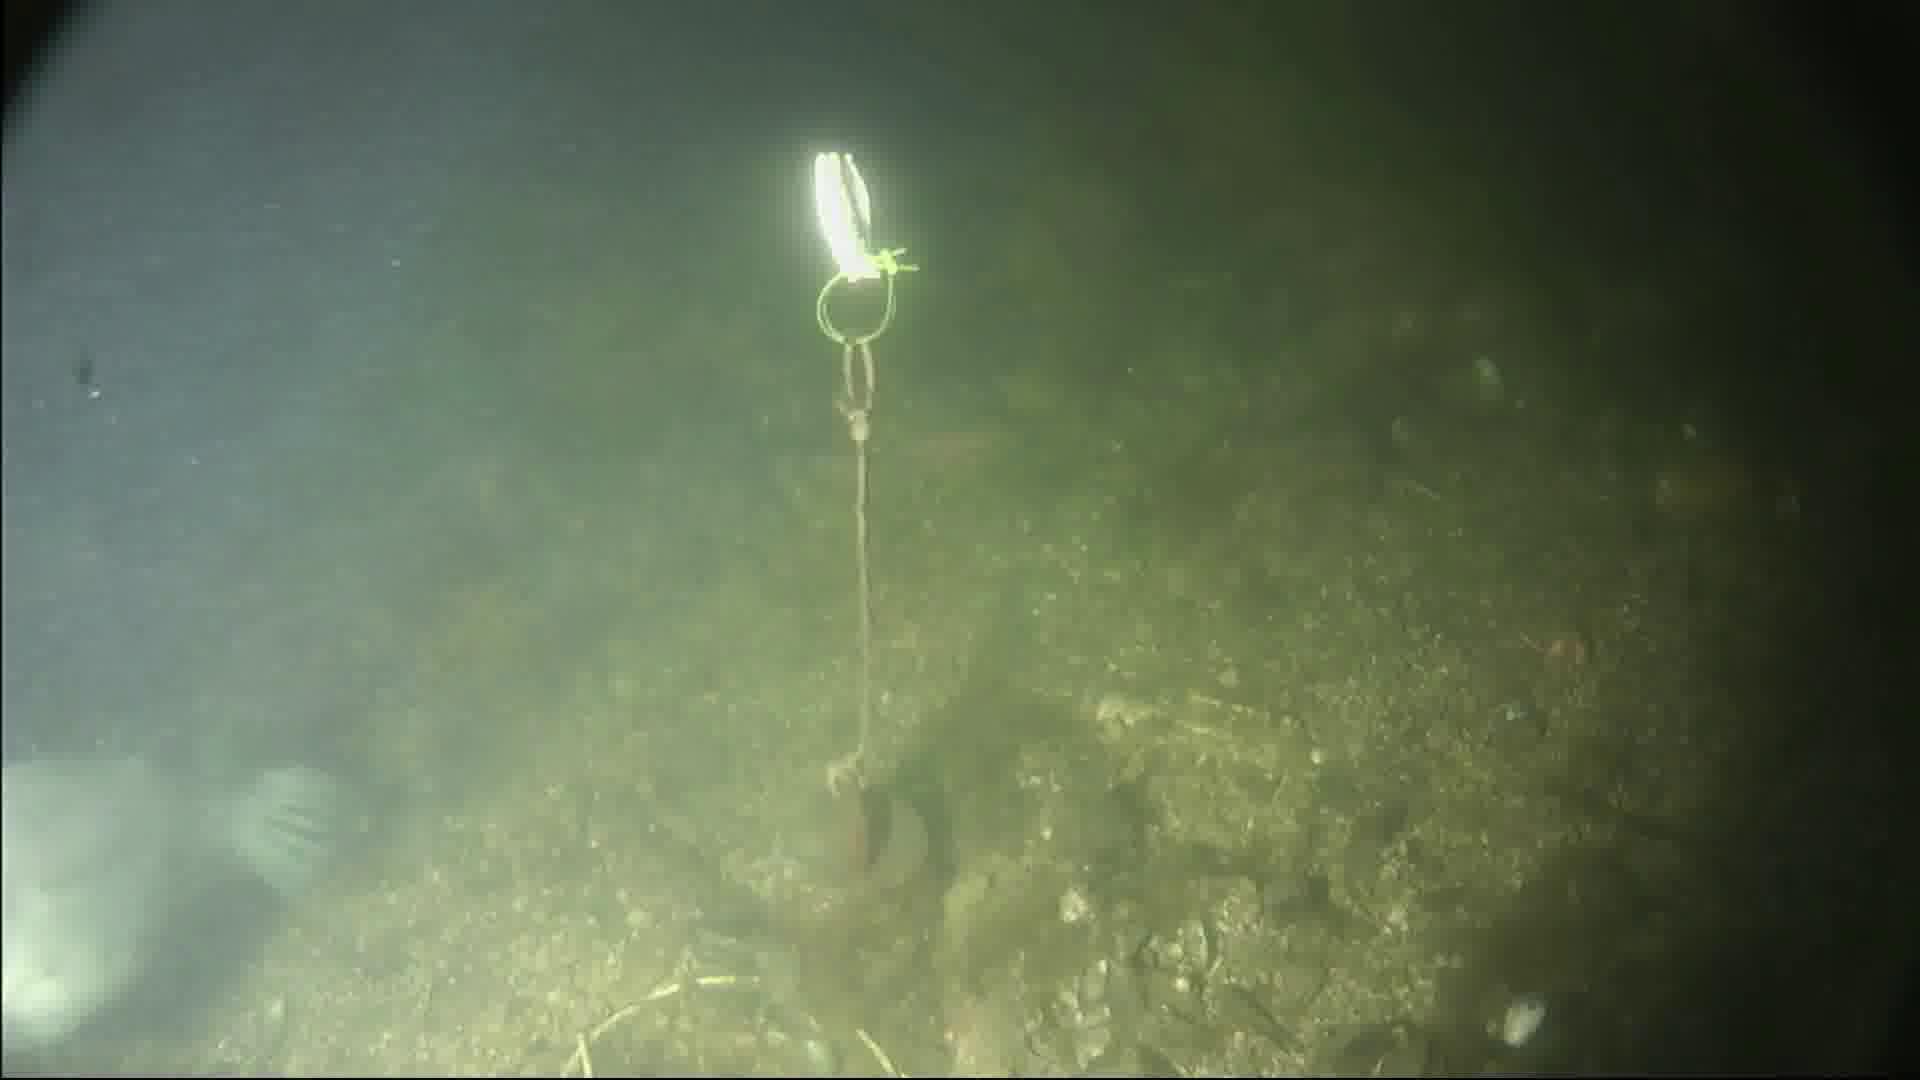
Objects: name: fish